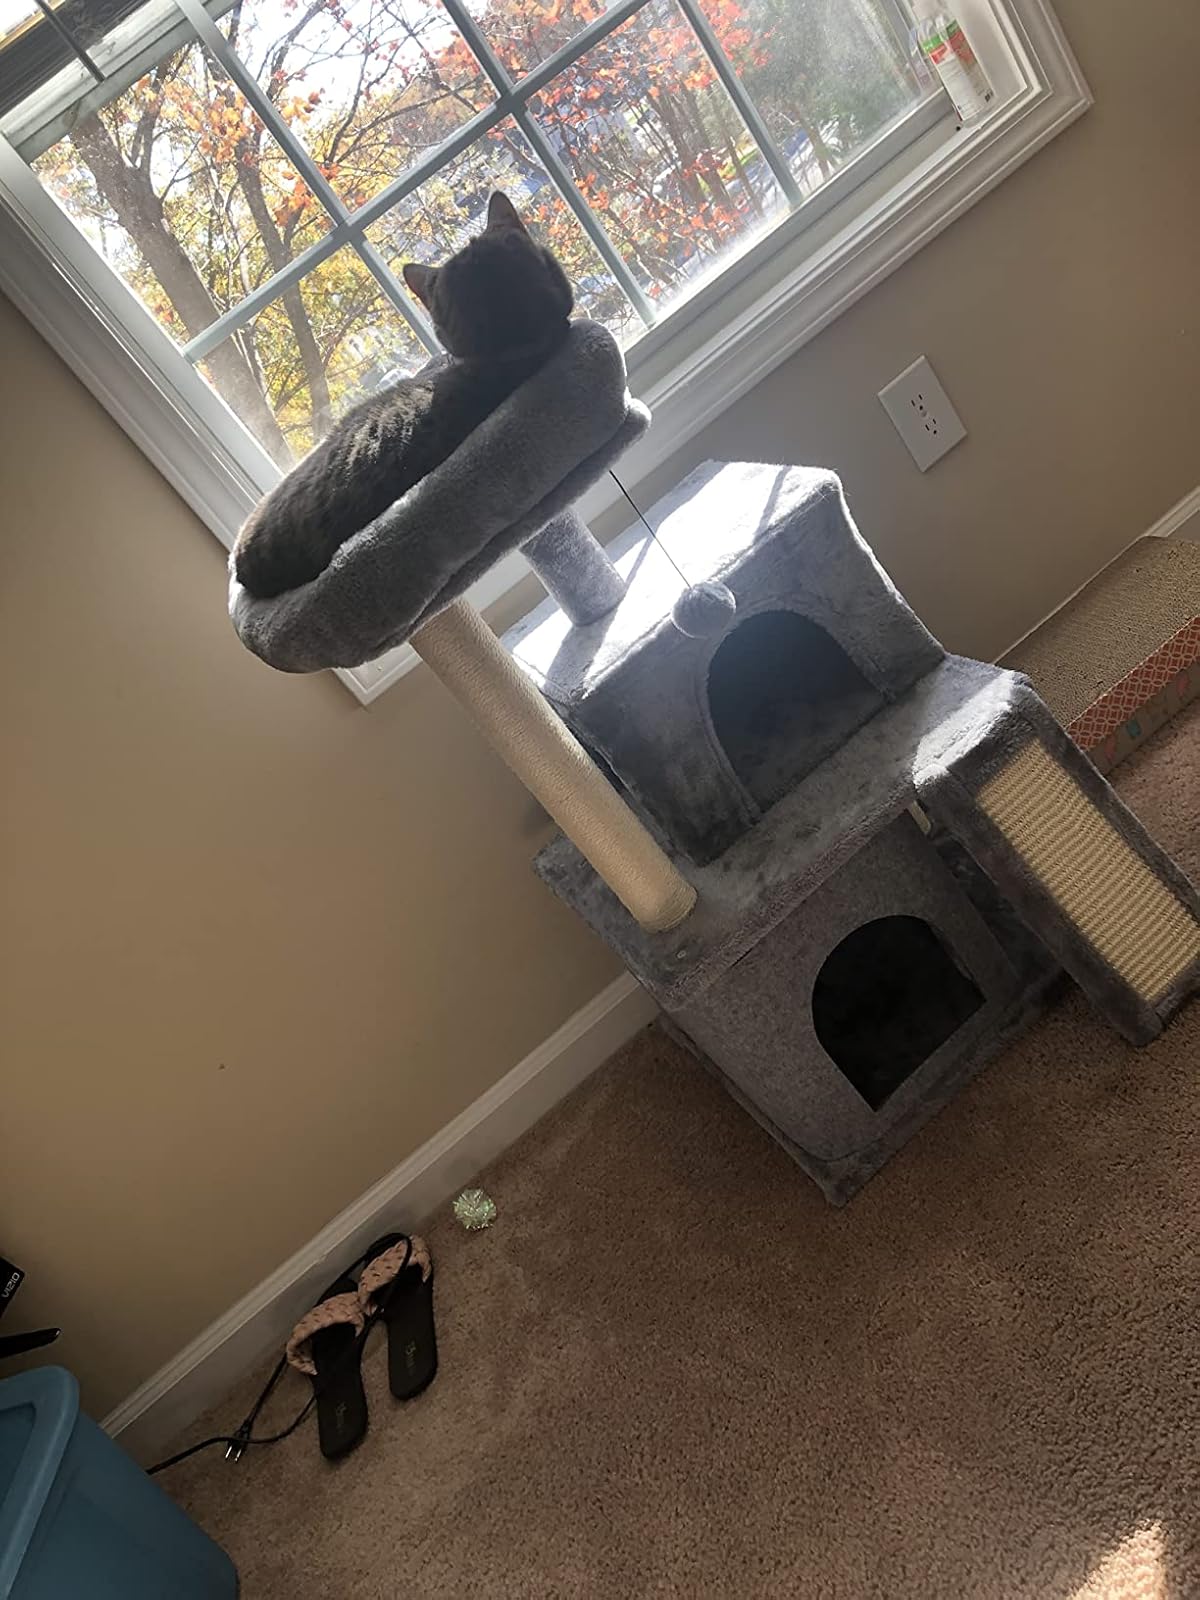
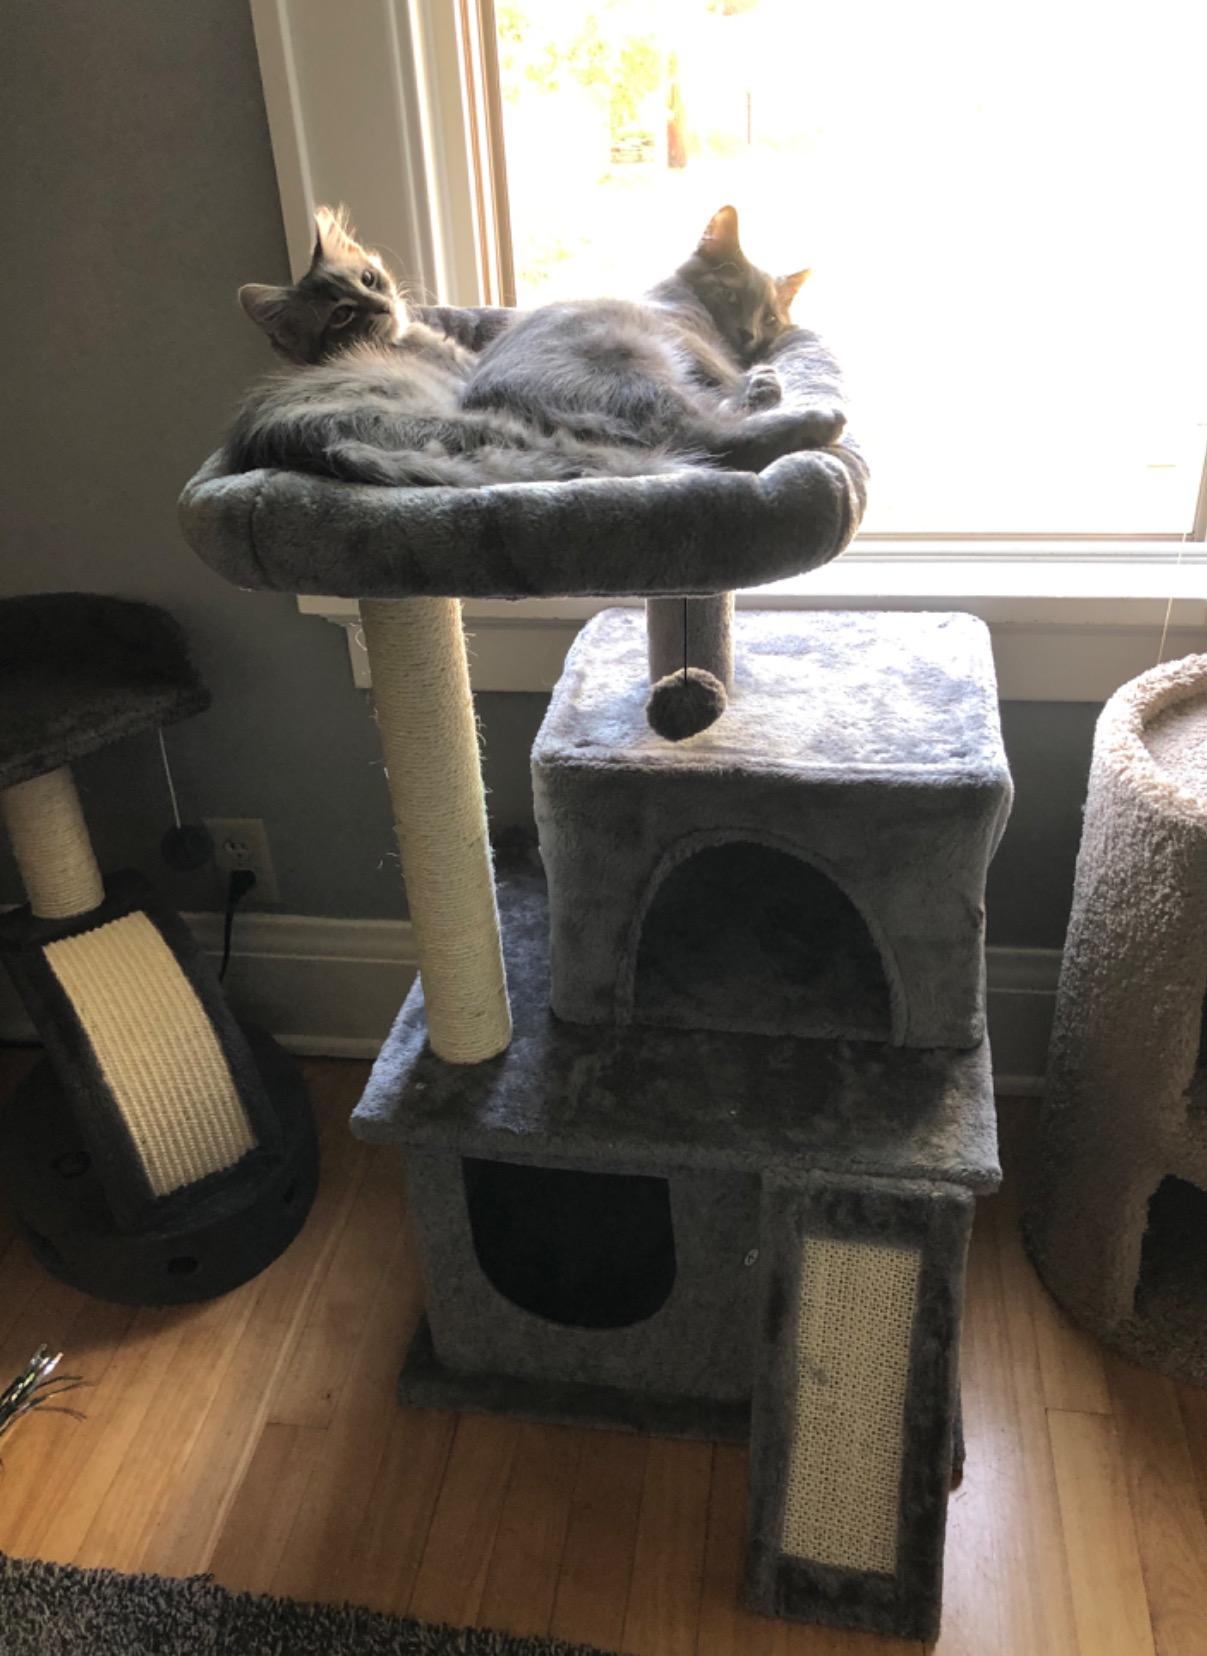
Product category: items_cat tree
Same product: yes